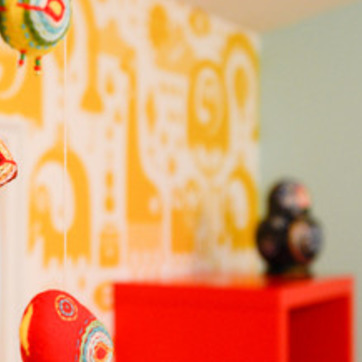
Material: wallpaper